Siddakatte Chennappa Shetty

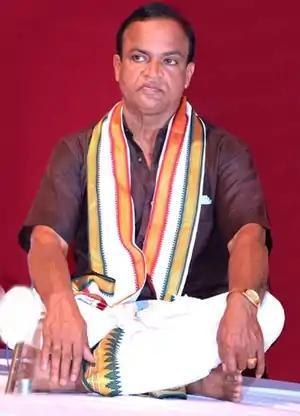
Siddakatte Chennappa Shetty in thala-maddale

Siddakatte Chennappa Shetty (born 8 May 1952 at Rayee village; died 22 March 2014 in Manipal, Mangalore) was a Yakshagana artist from Siddakatte, Bantwal Mangalore, Karnataka. Siddakatte was well known for his oratory skills in Yakshagana and Tala-Maddale (form of Yakshagana).